The Dog in the Pond

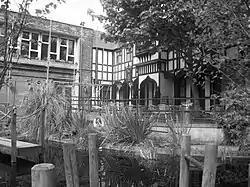
The Dog in the Pond exterior

The Dog in the Pond (commonly known as The Dog, briefly named The Jolly Roger) is a fictional public house in the British Channel 4 soap opera "Hollyoaks". It has been at the centre of the show's setting since it began in 1995. In 2003, The Dog in the Pond was nominated as the "Best TV Boozer of All Time" in a poll run by Blackthorn Cider. The pub was burnt down in episodes airing in September 2006 during the 'Fire at The Dog', which killed five regular characters. The fire was named as one of soap's biggest disasters by the "Daily Record" in 2010.